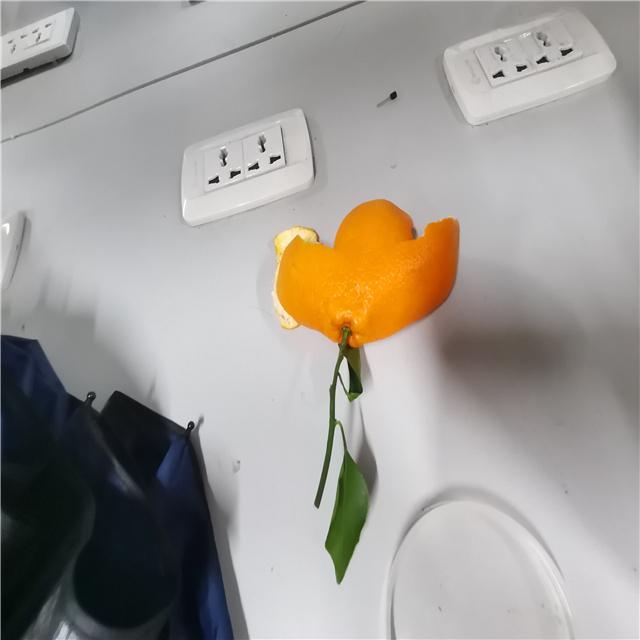
Label: peels